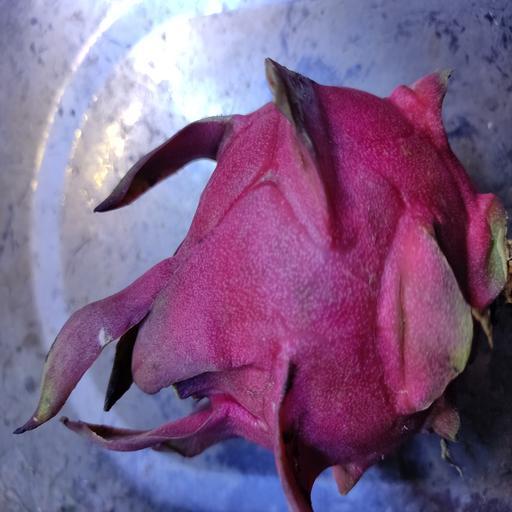
Crop type: Dragon